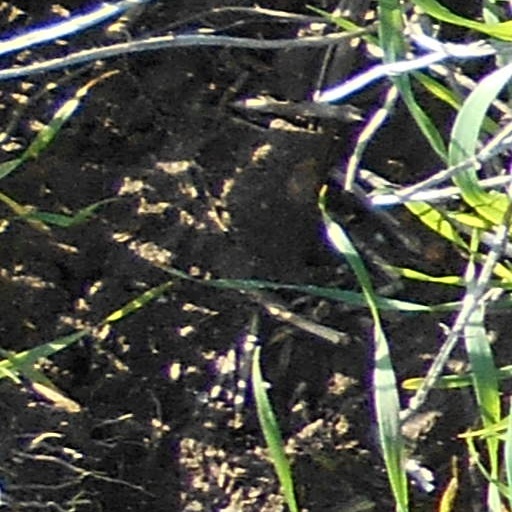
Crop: wheat